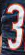
Number: 3